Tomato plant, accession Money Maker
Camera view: horizontal (90 deg, fisheye); turntable rotation: 210 degrees
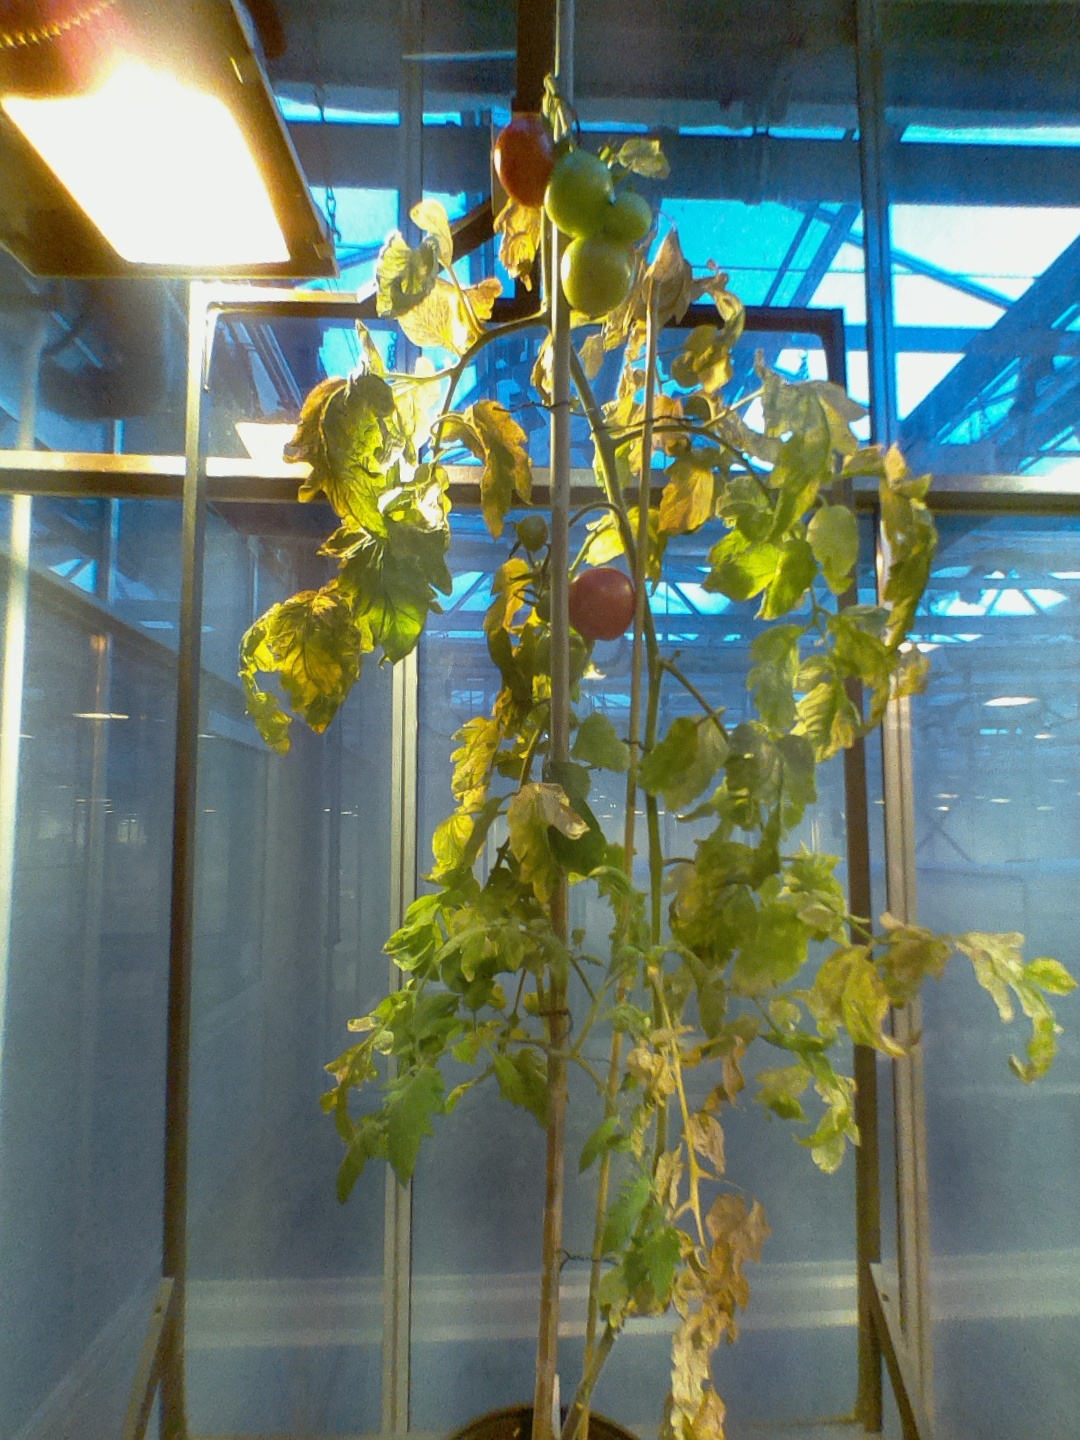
BBCH growth stage 85: 50%-60% of fruits show typical fully ripe color